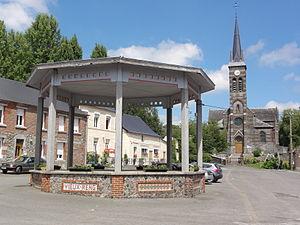
Vieux-Reng (Nord, Fr) kiosque à musique
Vieux-Reng est une commune française située dans le département du Nord, en région Hauts-de-France.